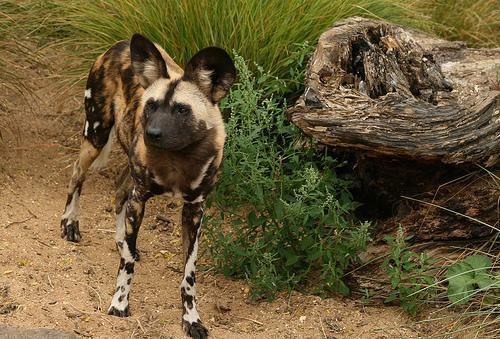
African_hunting_dog